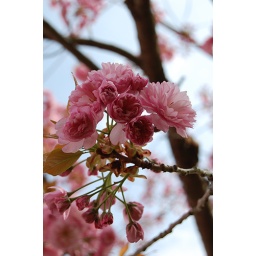
Cherry Blossom from the tree in front of our house